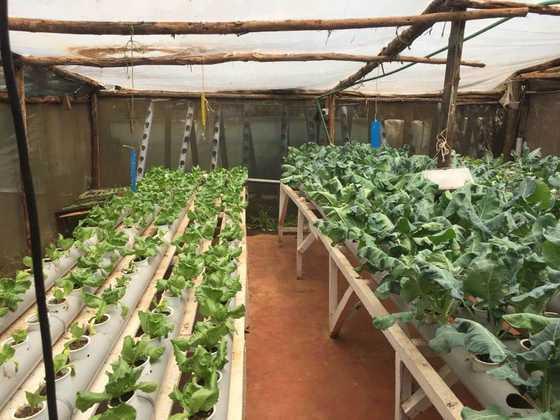
Ndani ya chafu inayoonyesha mfumo wa kilimo cha [cs] hydroponic [cs],safu mbili ndefu za mimea ya kijani kibichi iliyopandwa kwenye mabomba meupe ya PVC au mifumo mingine ya mabomba.Mimea upande wa kushoto inaonekana kuwa mimea midogo zaidi.